Tarapoto

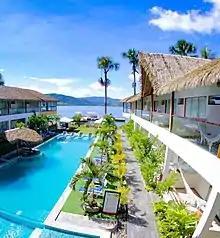
Hammocks hotel in Sauce - Tarapoto

The animal rescue Centre Urku, the spa of Cumbaza, the archaeological remains of the petroglyphs of Polish (Bello Horizonte), abundant plant and animal life, the waterfalls of: